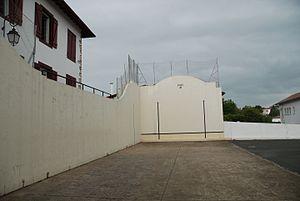
Villefranque est une commune française située dans le département des Pyrénées-Atlantiques, en région Nouvelle-Aquitaine.